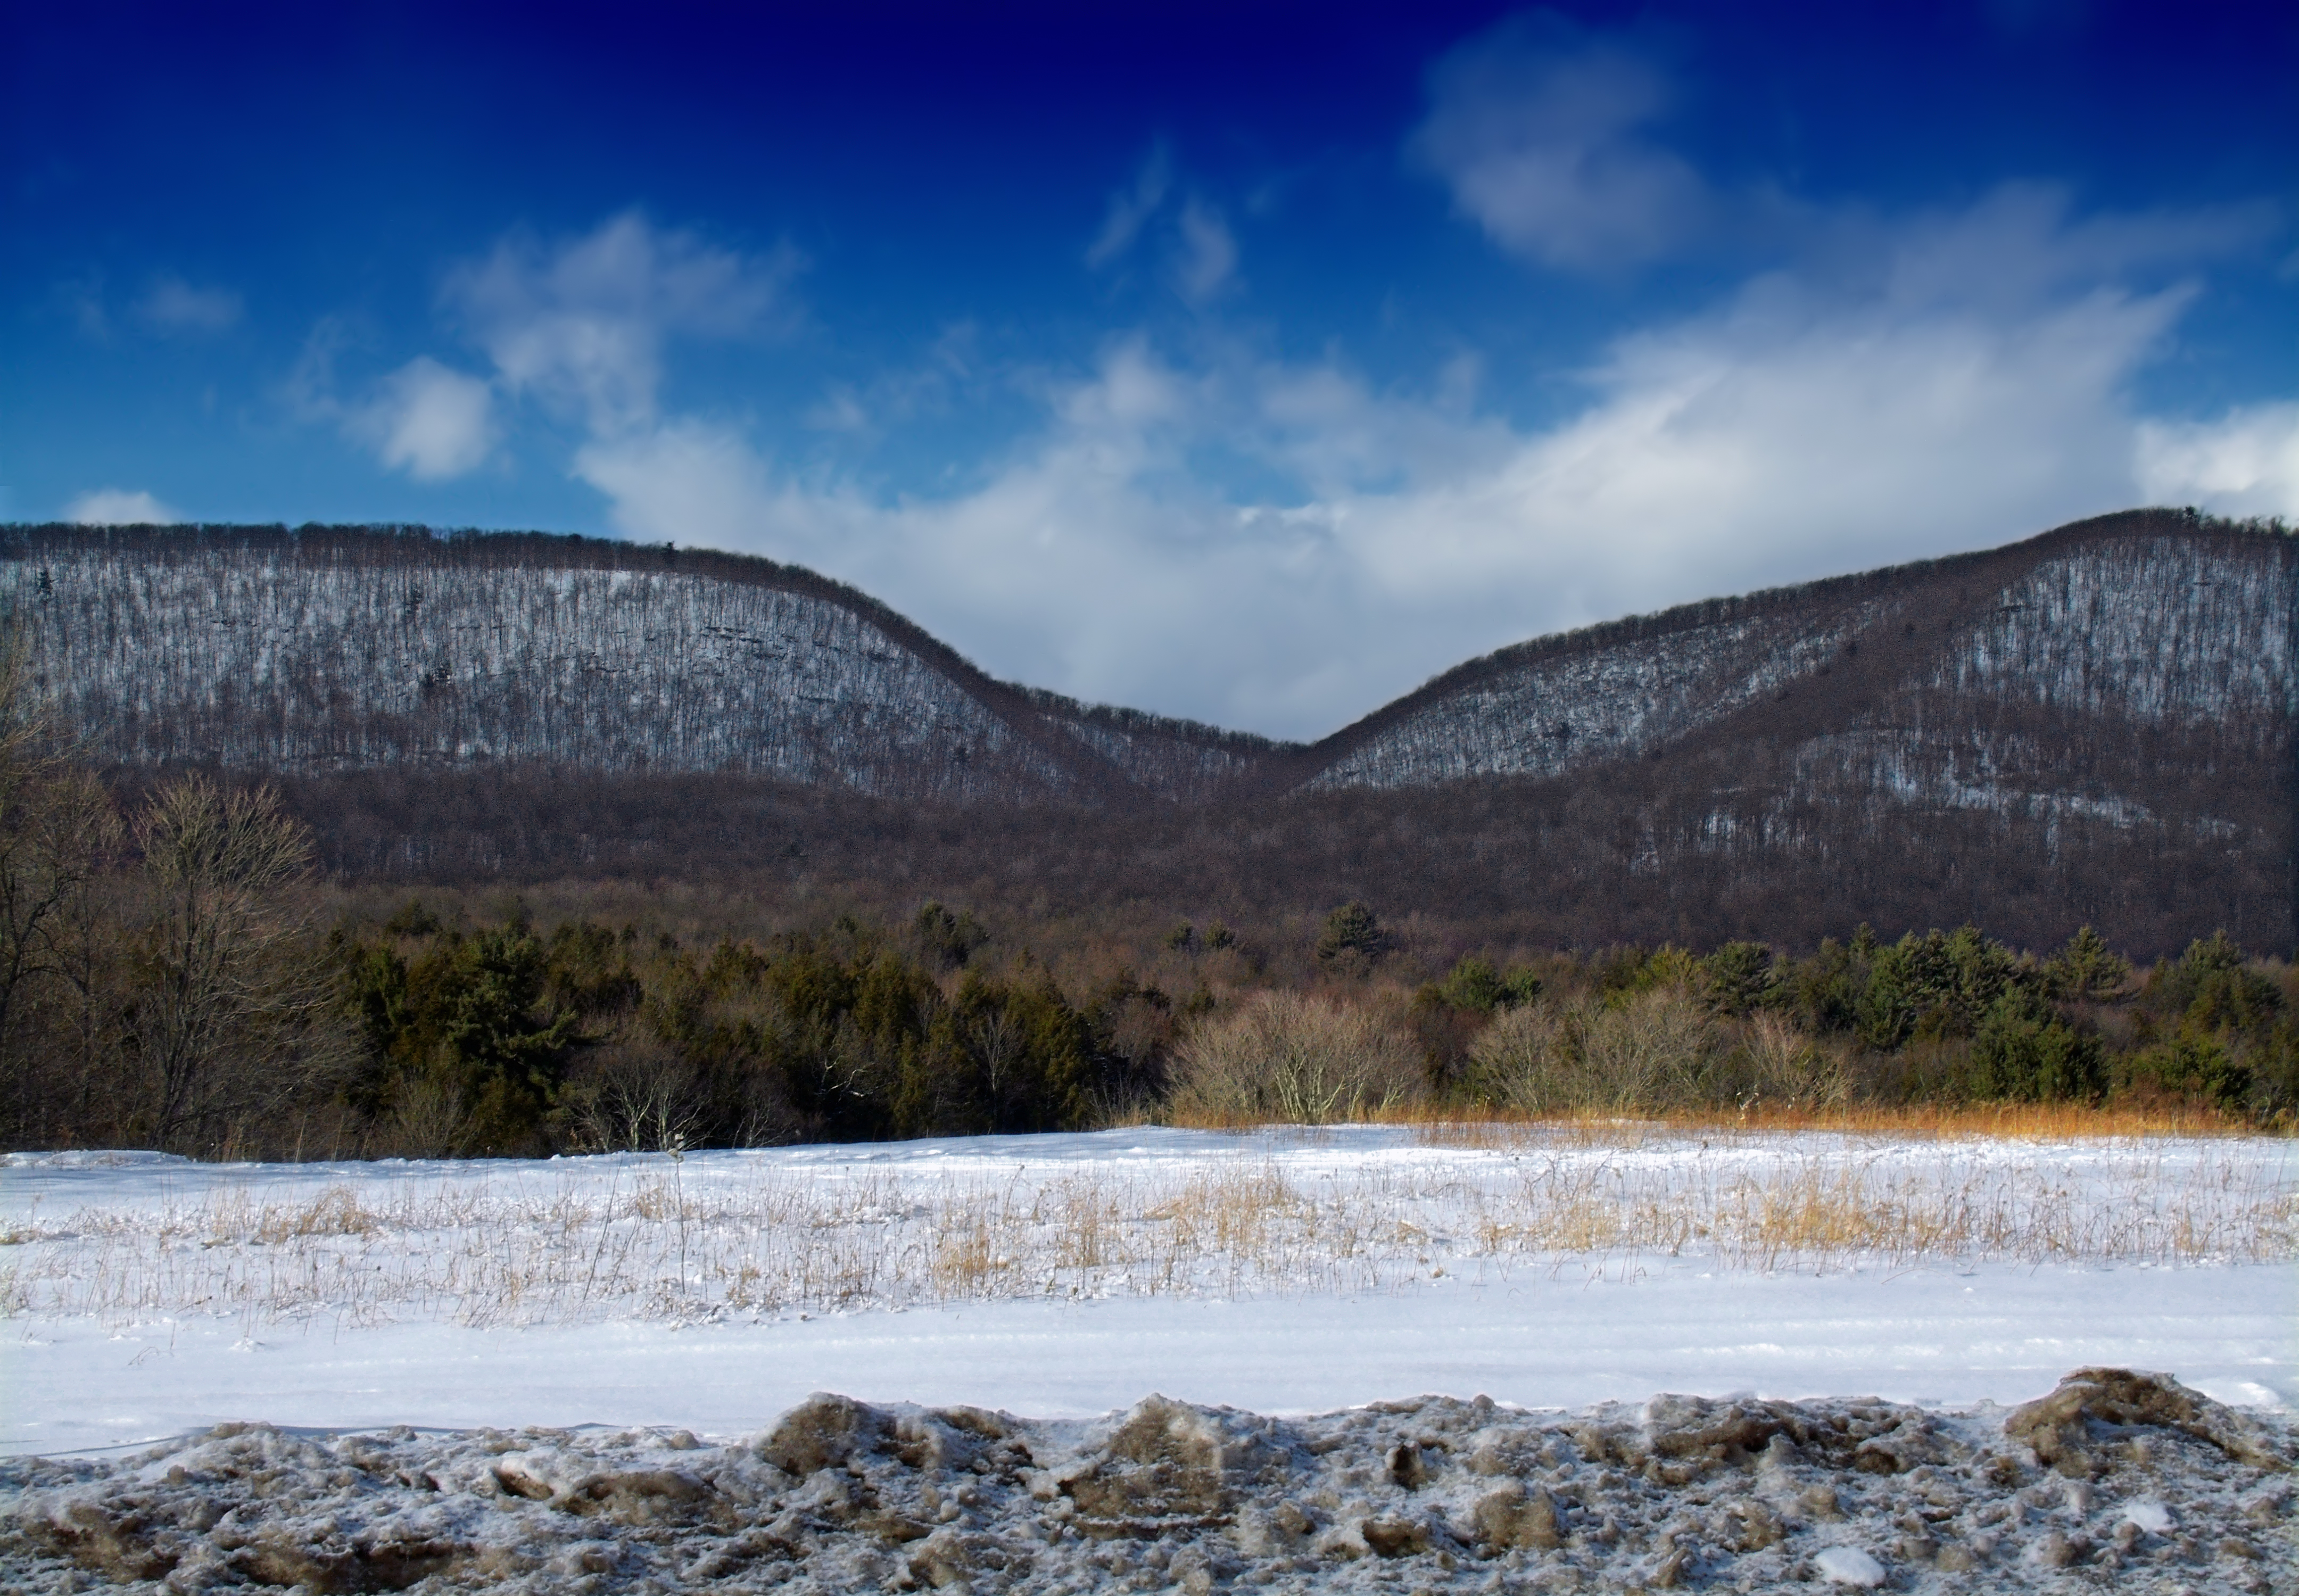
landscape, sea, water, nature, rock, wilderness, mountain, snow, winter, cloud, sky, field, hill, lake, river, reflection, reservoir, highland, body of water, creativecommons, clouds, mountains, appalachianmountains, alleghenyplateau, stratocumulus, lowlight, pennsylvania, endlessmountains, columbiacounty, northmountain, plateau, sugarloaftownship, fell, loch, landform, pa118, paroute118, geographical feature, atmospheric phenomenon, mountainous landforms